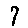
Label: 7